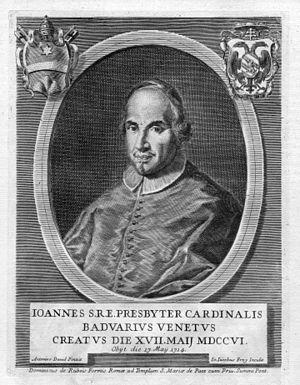
Portrait de Gianalberto Badoaro (1649-1714)
Gianalberto Badoaro est un cardinal italien du XVIIIᵉ siècle.